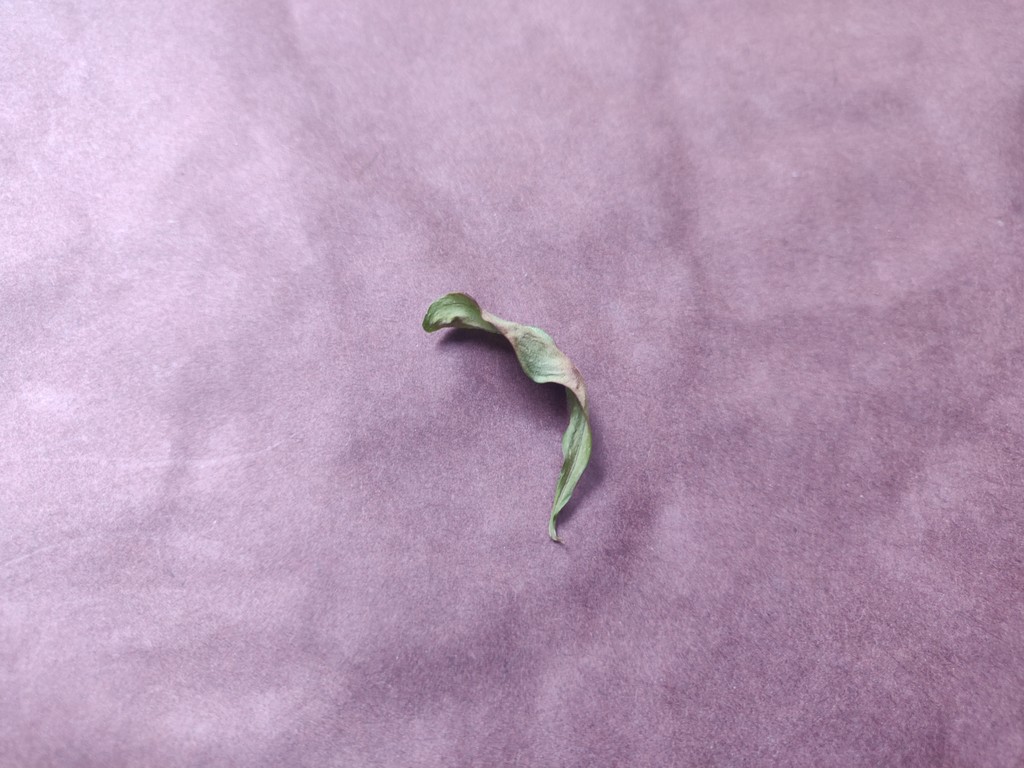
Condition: Dried
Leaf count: single
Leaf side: unknown